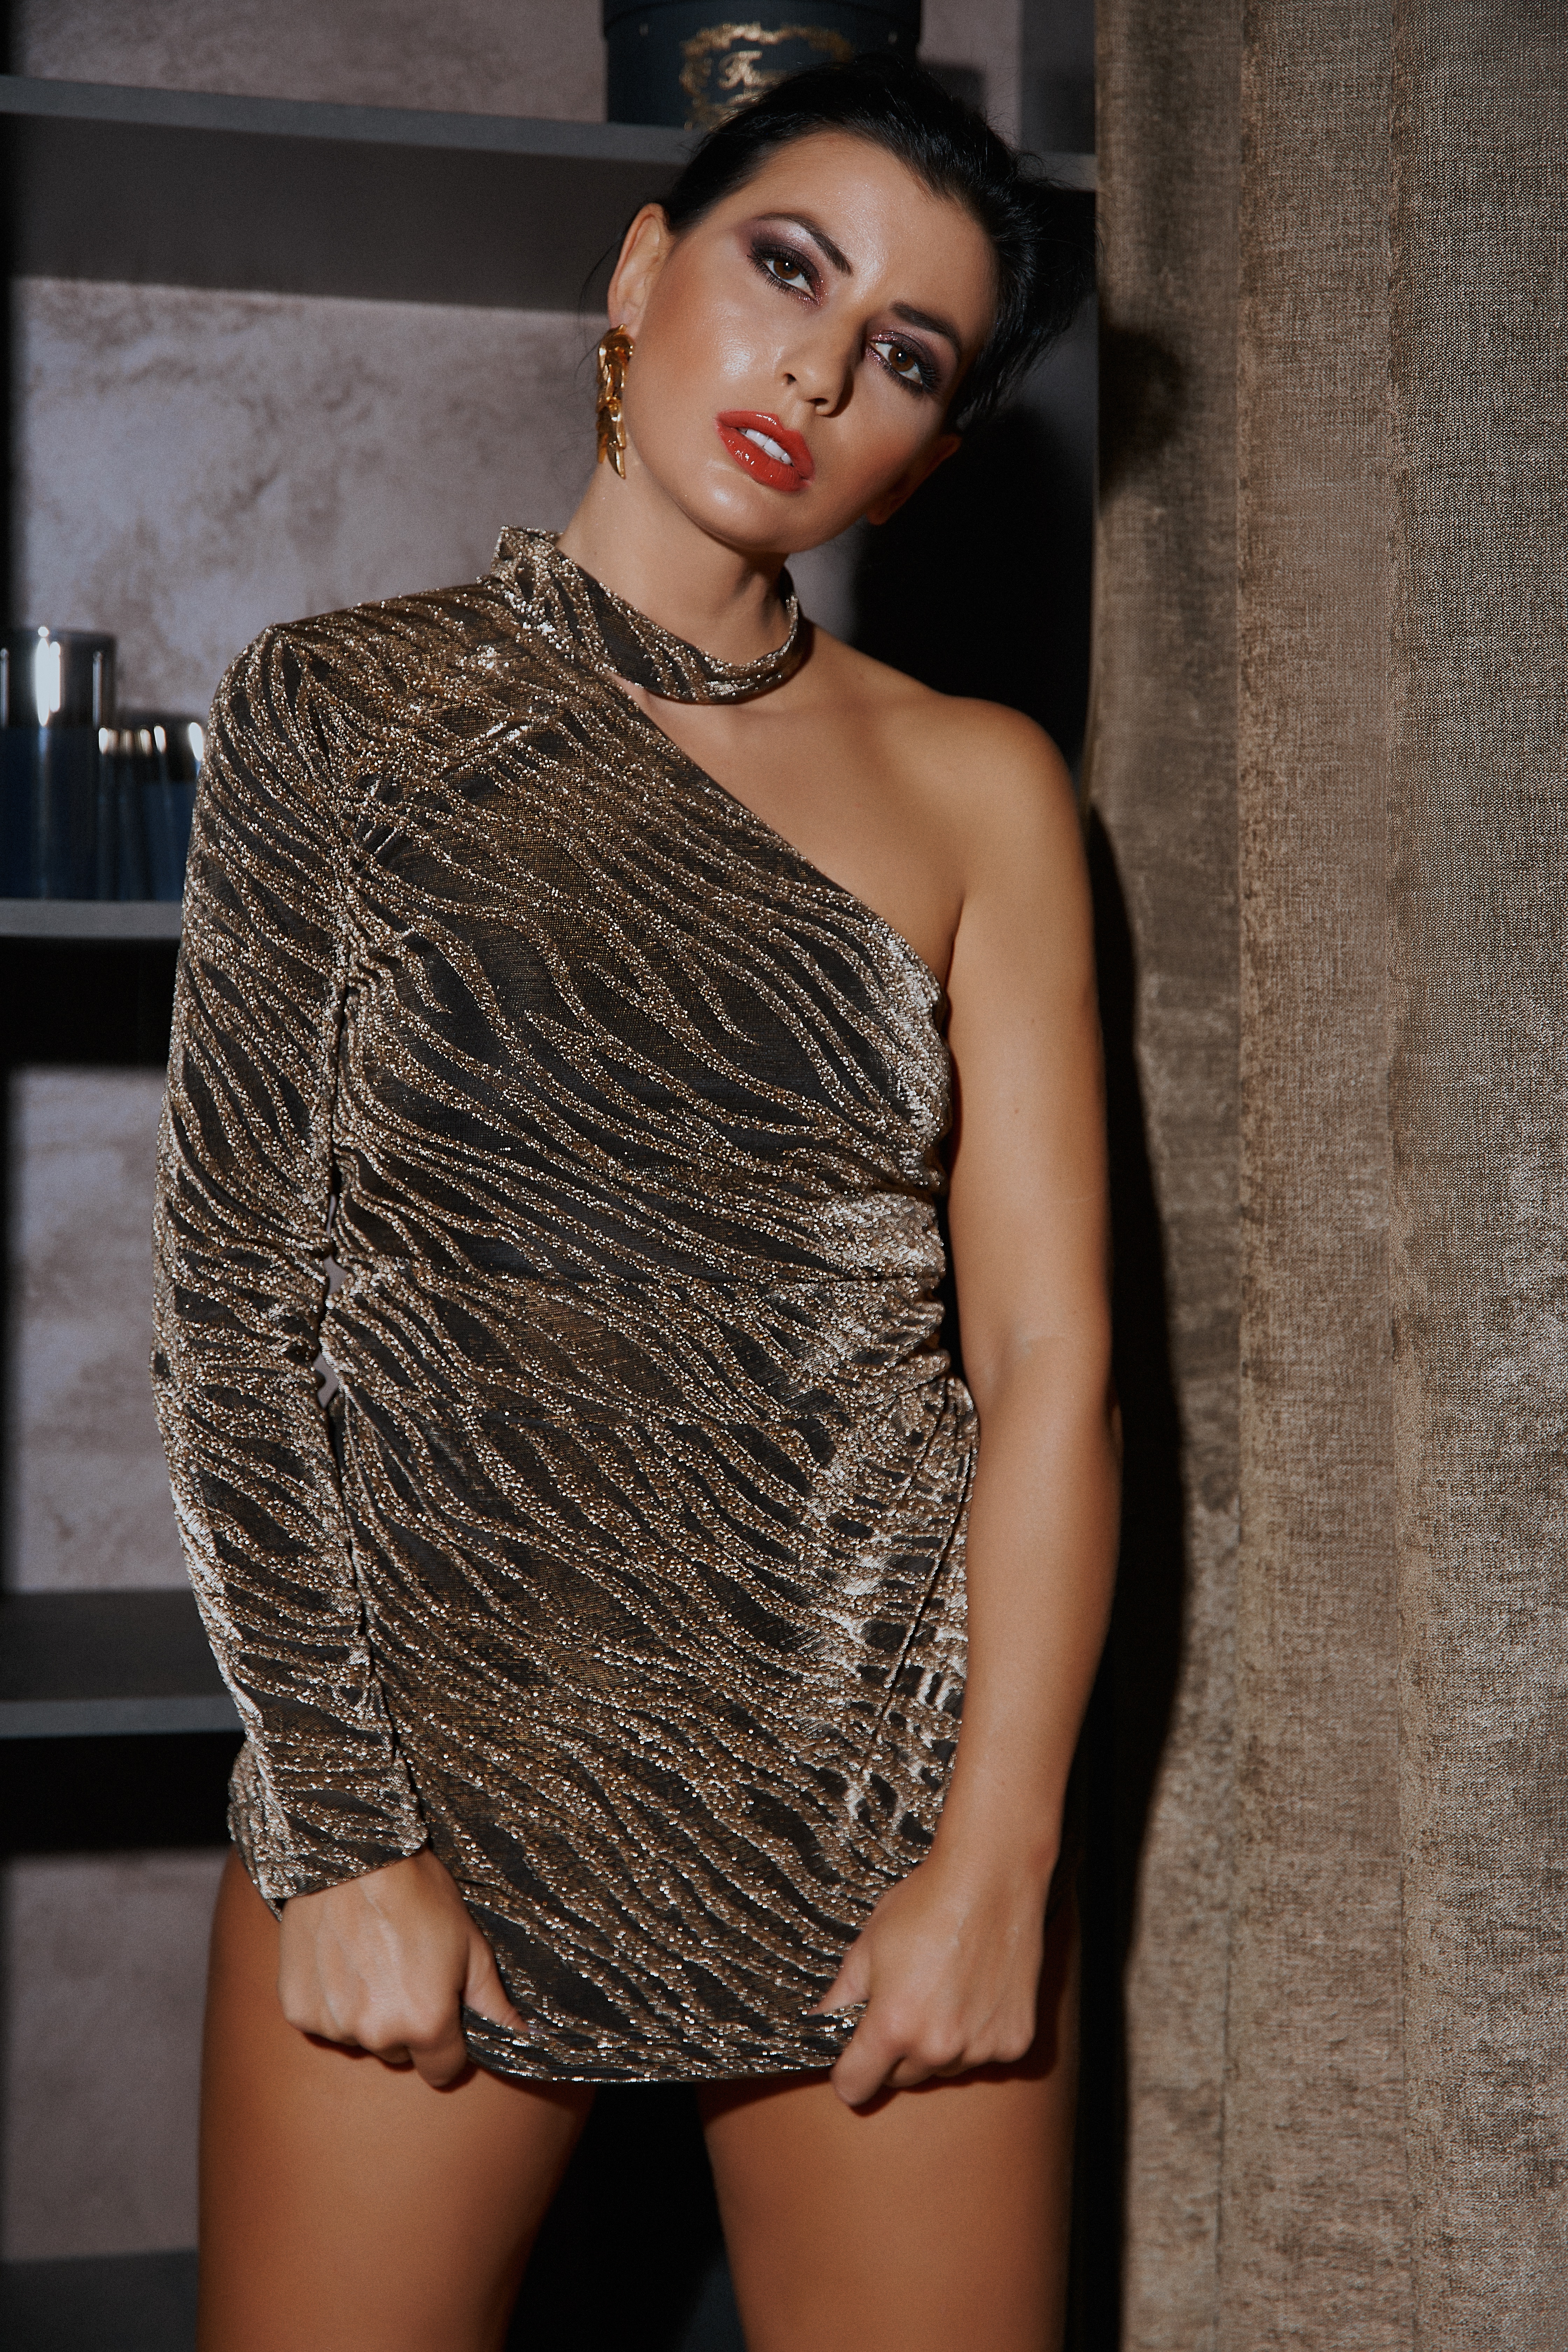
woman, joint, lip, shoulder, dress, neck, sleeve, waist, thigh, fashion design, eyelash, black hair, flash photography, fashion model, trunk, One piece garment, day dress, long hair, event, human leg, formal wear, jewellery, pattern, cocktail dress, sleeveless shirt, electric blue, fashion accessory, brown hair, fashion show, embellishment, abdomen, fur, eyewear, haute couture, top, chest, public event, photo shoot